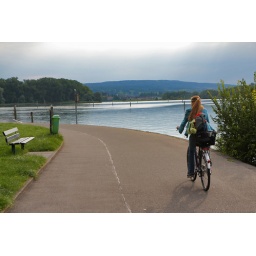
Easy bike lane in the nature, nice towns and many cows